Water conflict in the Middle East and North Africa

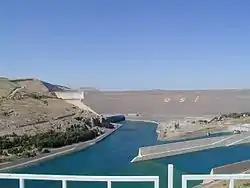
The Atatürk Dam along the Euphrates River

After trading mutually hostile statements, Syria withdrew from an Arab League committee tasked with resolving the dispute. Tension increased in May 1975 as Syria closed its airspace to Iraqi flights and both countries amassed troops on their borders. Saudi Arabian intervention, however, defused the situation with both sides arriving at an agreement that averted the impending violence. The terms of the agreement were never made public, but Iraqi sources have privately said that Syria was permitted to keep 40% of the water in the Euphrates flowing through its country, while 60% of the water was to be allowed to flow south through Iraq.